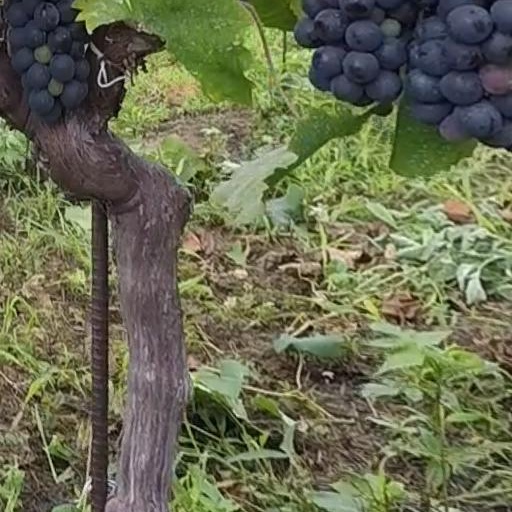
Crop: grape